Kinabatangan River

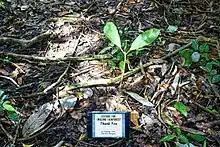
A sapling planted by APE Malaysia at the Lower Kinabatangan Wildlife Sanctuary, Sabah, Malaysia

The river area, including Labang and Kuamut, were formed by the Early and Middle Miocene periods, while large parts of the river system from the Maliau Basin were formed during the Early and Late Miocene. Towards the river mouth, the area is made of Middle Miocene chaotic deposits. The ecology of the upper reaches of the river has been severely disrupted by excessive logging and clearing of land for plantations, although the original lowland forest and mangrove swamps near the coast have largely survived, providing sanctuary for a population of saltwater crocodiles ("Crocodylus porosus") and containing some of Borneo's highest concentrations of wildlife.